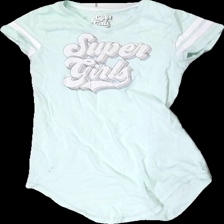
View: front
Type: T-shirt
Category: Children
Brand: Not in the list
Brand text on label: Super Girls
Colors: Turquoise, White
Material: 100% cotton
Pattern: Other
Cut: Regular, C-collar, Long
Size: 146
Season: All
Stains: Minor
Price range: <50
Recommended usage: Recycle
Comment: crooked seam